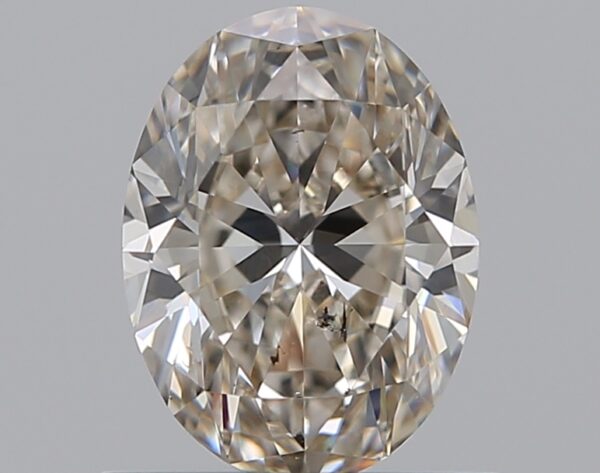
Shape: oval
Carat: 0.8
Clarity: SI1
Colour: K
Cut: EX
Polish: EX
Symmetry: EX
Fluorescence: N
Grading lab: GIA
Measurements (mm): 6.97 x 5.18 x 3.27